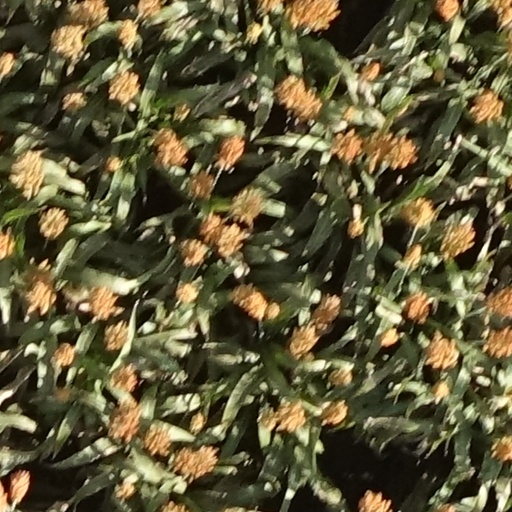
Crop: sorghum